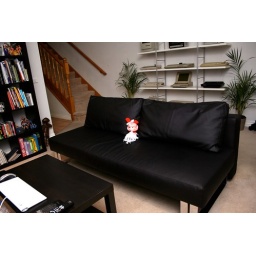
This is a three seater lounge that folds out into a double bed. It's a very attractive looking lounge in black leather